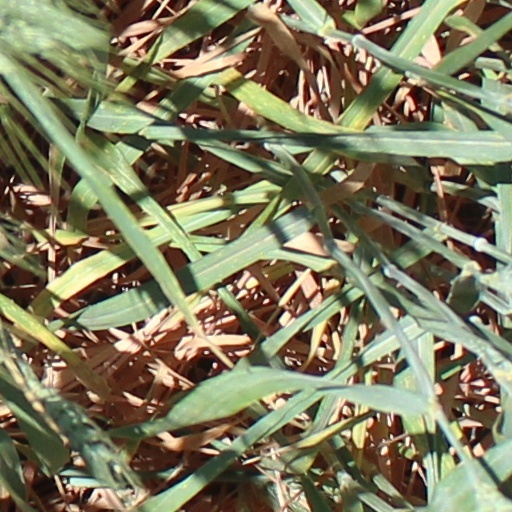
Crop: wheat